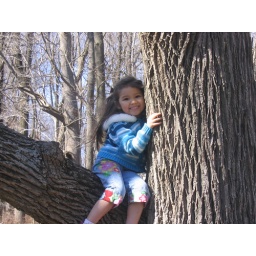
little girl in a tree